William Haviland (actor)

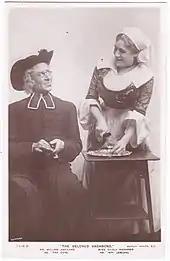
As the Curé in "The Beloved Vagabond" with Cicely Richards as Mrs. Leblanc (1908)

From 1903 to 1905 Haviland was with the company of Herbert Beerbohm Tree, playing, among other roles, Prospero in Tree's production of "The Tempest" at His Majesty's Theatre (1904). During this period he returned to South Africa with Tree for his fourth tour. In 1906 he married the Australian actress Edyth Latimer (1883–1967) with whom he had two children: Denis William Garstin Latimer Haviland Irwin (1910–2000) and Esther E. Irwin. Later in 1906 he was in Cape Town in South Africa with his new wife in their joint Haviland-Latimer Company with which he acted in productions of "Julius Caesar", "The Taming of the Shrew", "The Merchant of Venice", Prospero in "The Tempest", Iago in "Hamlet", "Macbeth", Svengali in "Trilby" and was Matthias in "The Bells".